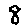
Label: 8